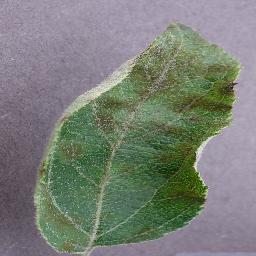
Label: Apple___Apple_scab